Hitoshi Yamakawa

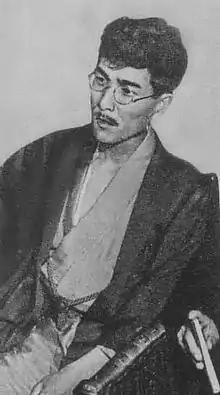
Hitoshi Yamakawa

Yamakawa's chance to leave his business career came in October 1906, when he received a letter from the socialist leader Kōtoku Shūsui offering him an editorial position at a daily socialist newspaper, the "Heimin Shimbun" (Commoners' Newspaper), that was soon to begin publication. He accepted and left for Tokyo in December 1906, over the strong objections of his father.